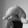
ASL letter: Q